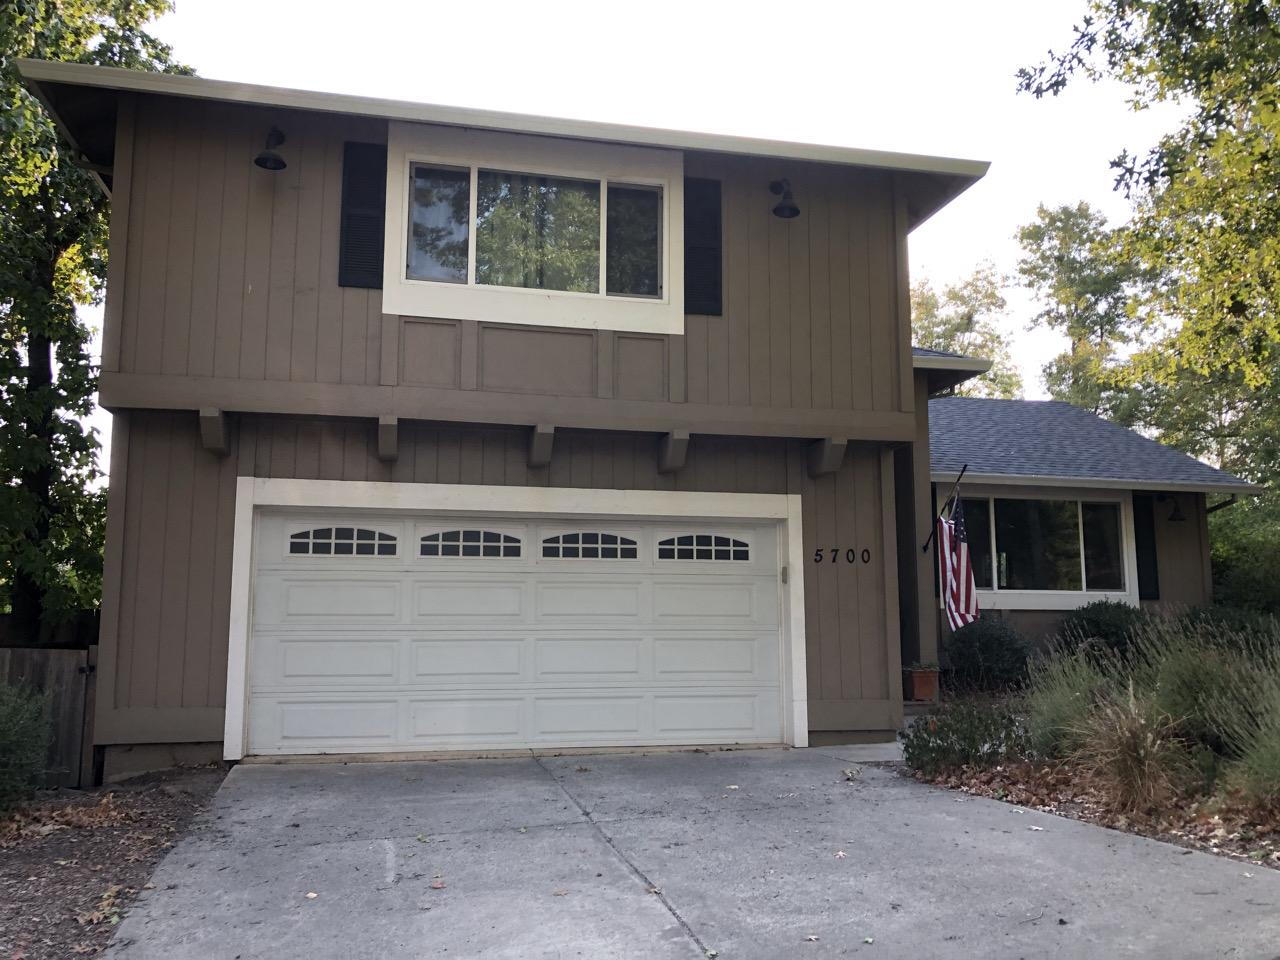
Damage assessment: no_damage